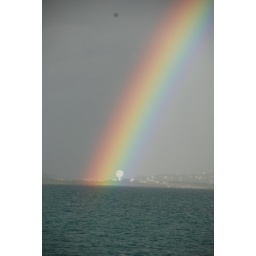
Double rainbow over a boat on the coast of Antigua